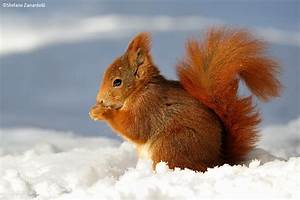
Label: squirrel